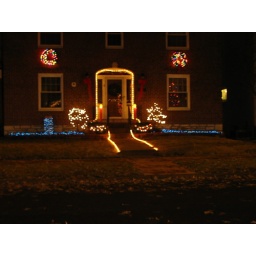
Can't see it in the picture, but the blue lights flickered so that they looked like water flowing. Very pretty.